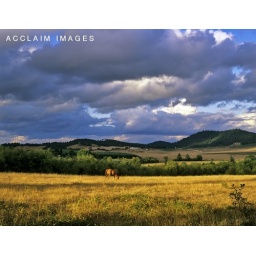
Horse in pasture with cloudy sky near Monroe, Oregon.